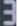
Number: 3